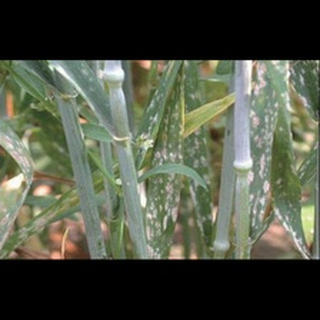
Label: wheat_mildew